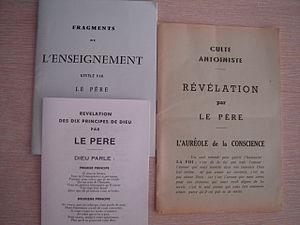
Le culte antoiniste, fréquemment appelé antoinisme, est un culte d'inspiration chrétienne fondé en 1910 par le Wallon Louis-Joseph Antoine à Jemeppe-sur-Meuse. Avec un total de 64 temples à son apogée, plus de quarante salles de lecture à travers le monde et des milliers de membres, il reste le seul mouvement religieux né en Belgique dont la renommée a dépassé les frontières du pays, parvenant à s'implanter hors de son pays d'origine. Principalement actif en France, le mouvement se caractérise par une structure décentralisée, des rites simples, une discrétion et une tolérance vis-à-vis des autres croyances, autant d'éléments qui ont amené le sociologue Régis Dericquebourg à estimer que, tant dans sa forme que dans son style, le culte antoiniste apparaît très original.